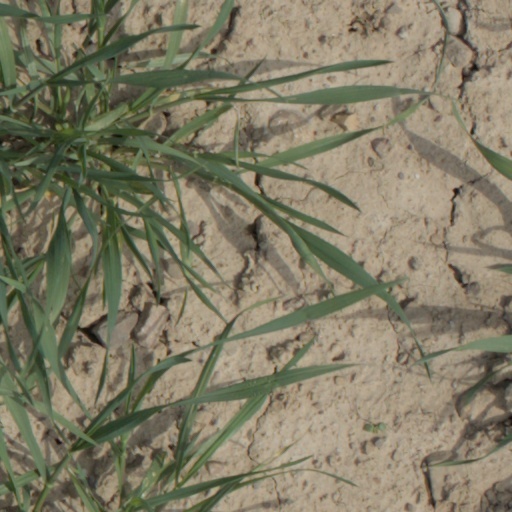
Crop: wheat